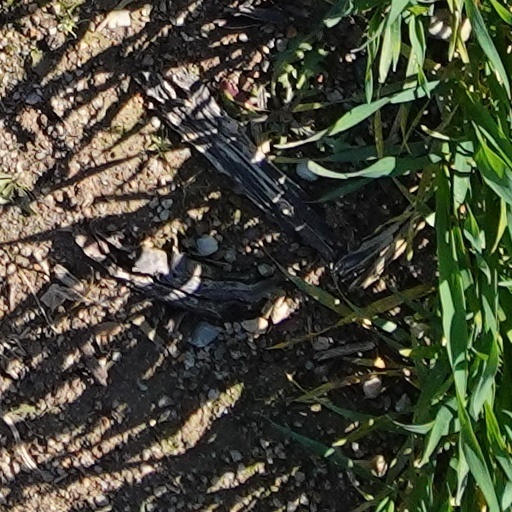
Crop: wheat